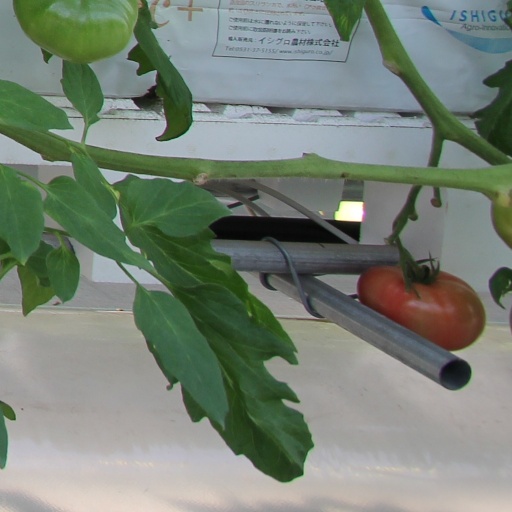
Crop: tomato